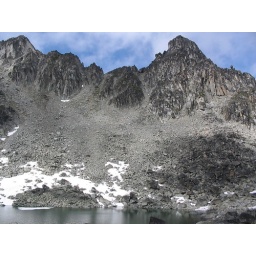
A dramatic rock tower in North Downton Creek. (Eastern Cayoosh Range, west of Lillooet BC).